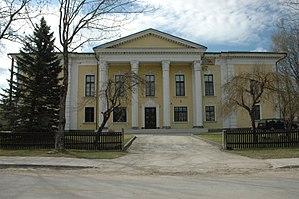
La Commune de Vastseliina est une commune rurale dans le Comté de Võru en Estonie. Elle a 2 012 habitants et une superficie de 222,8 km².